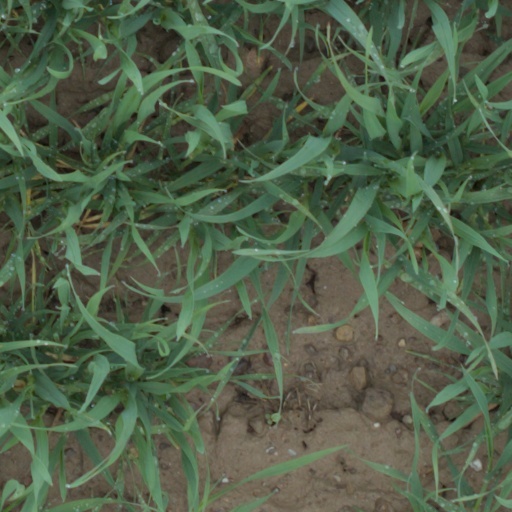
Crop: wheat